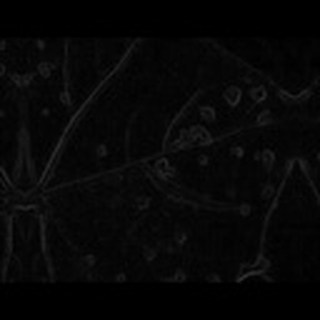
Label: cotton_bacterial_blight